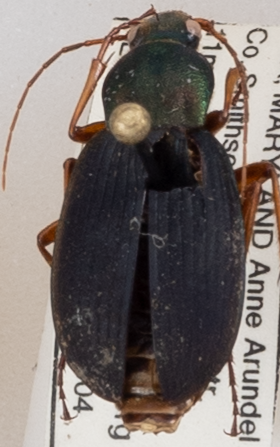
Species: Chlaenius aestivus
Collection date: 2022-08-04
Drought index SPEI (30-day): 1.608
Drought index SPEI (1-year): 0.574
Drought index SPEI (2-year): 1.642